The Wolf and the Lion

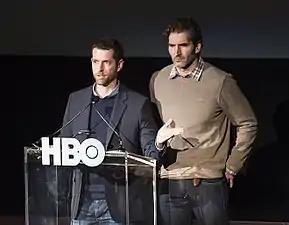
The episode was written by series co-creators David Benioff and D. B. Weiss.

"The Wolf and the Lion" was written by the show creators and executive producers David Benioff and D. B. Weiss, based on the book by George R. R. Martin. The episode includes chapters 31 to 36 of the book (Eddard VII, Tyrion IV, Arya III, Eddard VIII, Catelyn VI, and Eddard IX).